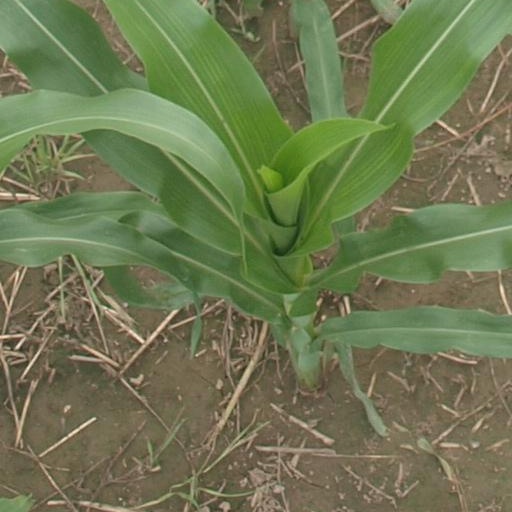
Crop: maize; corn